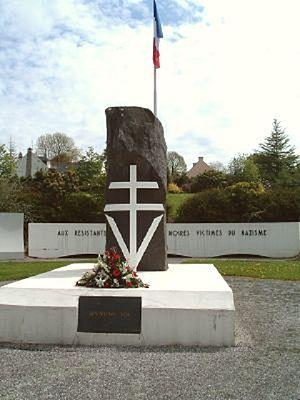
Gourin (Morbihan)
Gourin [ɡuʁɛ̃] est une commune du département du Morbihan, dans la région Bretagne, en France.
Plévin [plevɛ̃] est une commune française située dans le département des Côtes-d'Armor en région Bretagne.